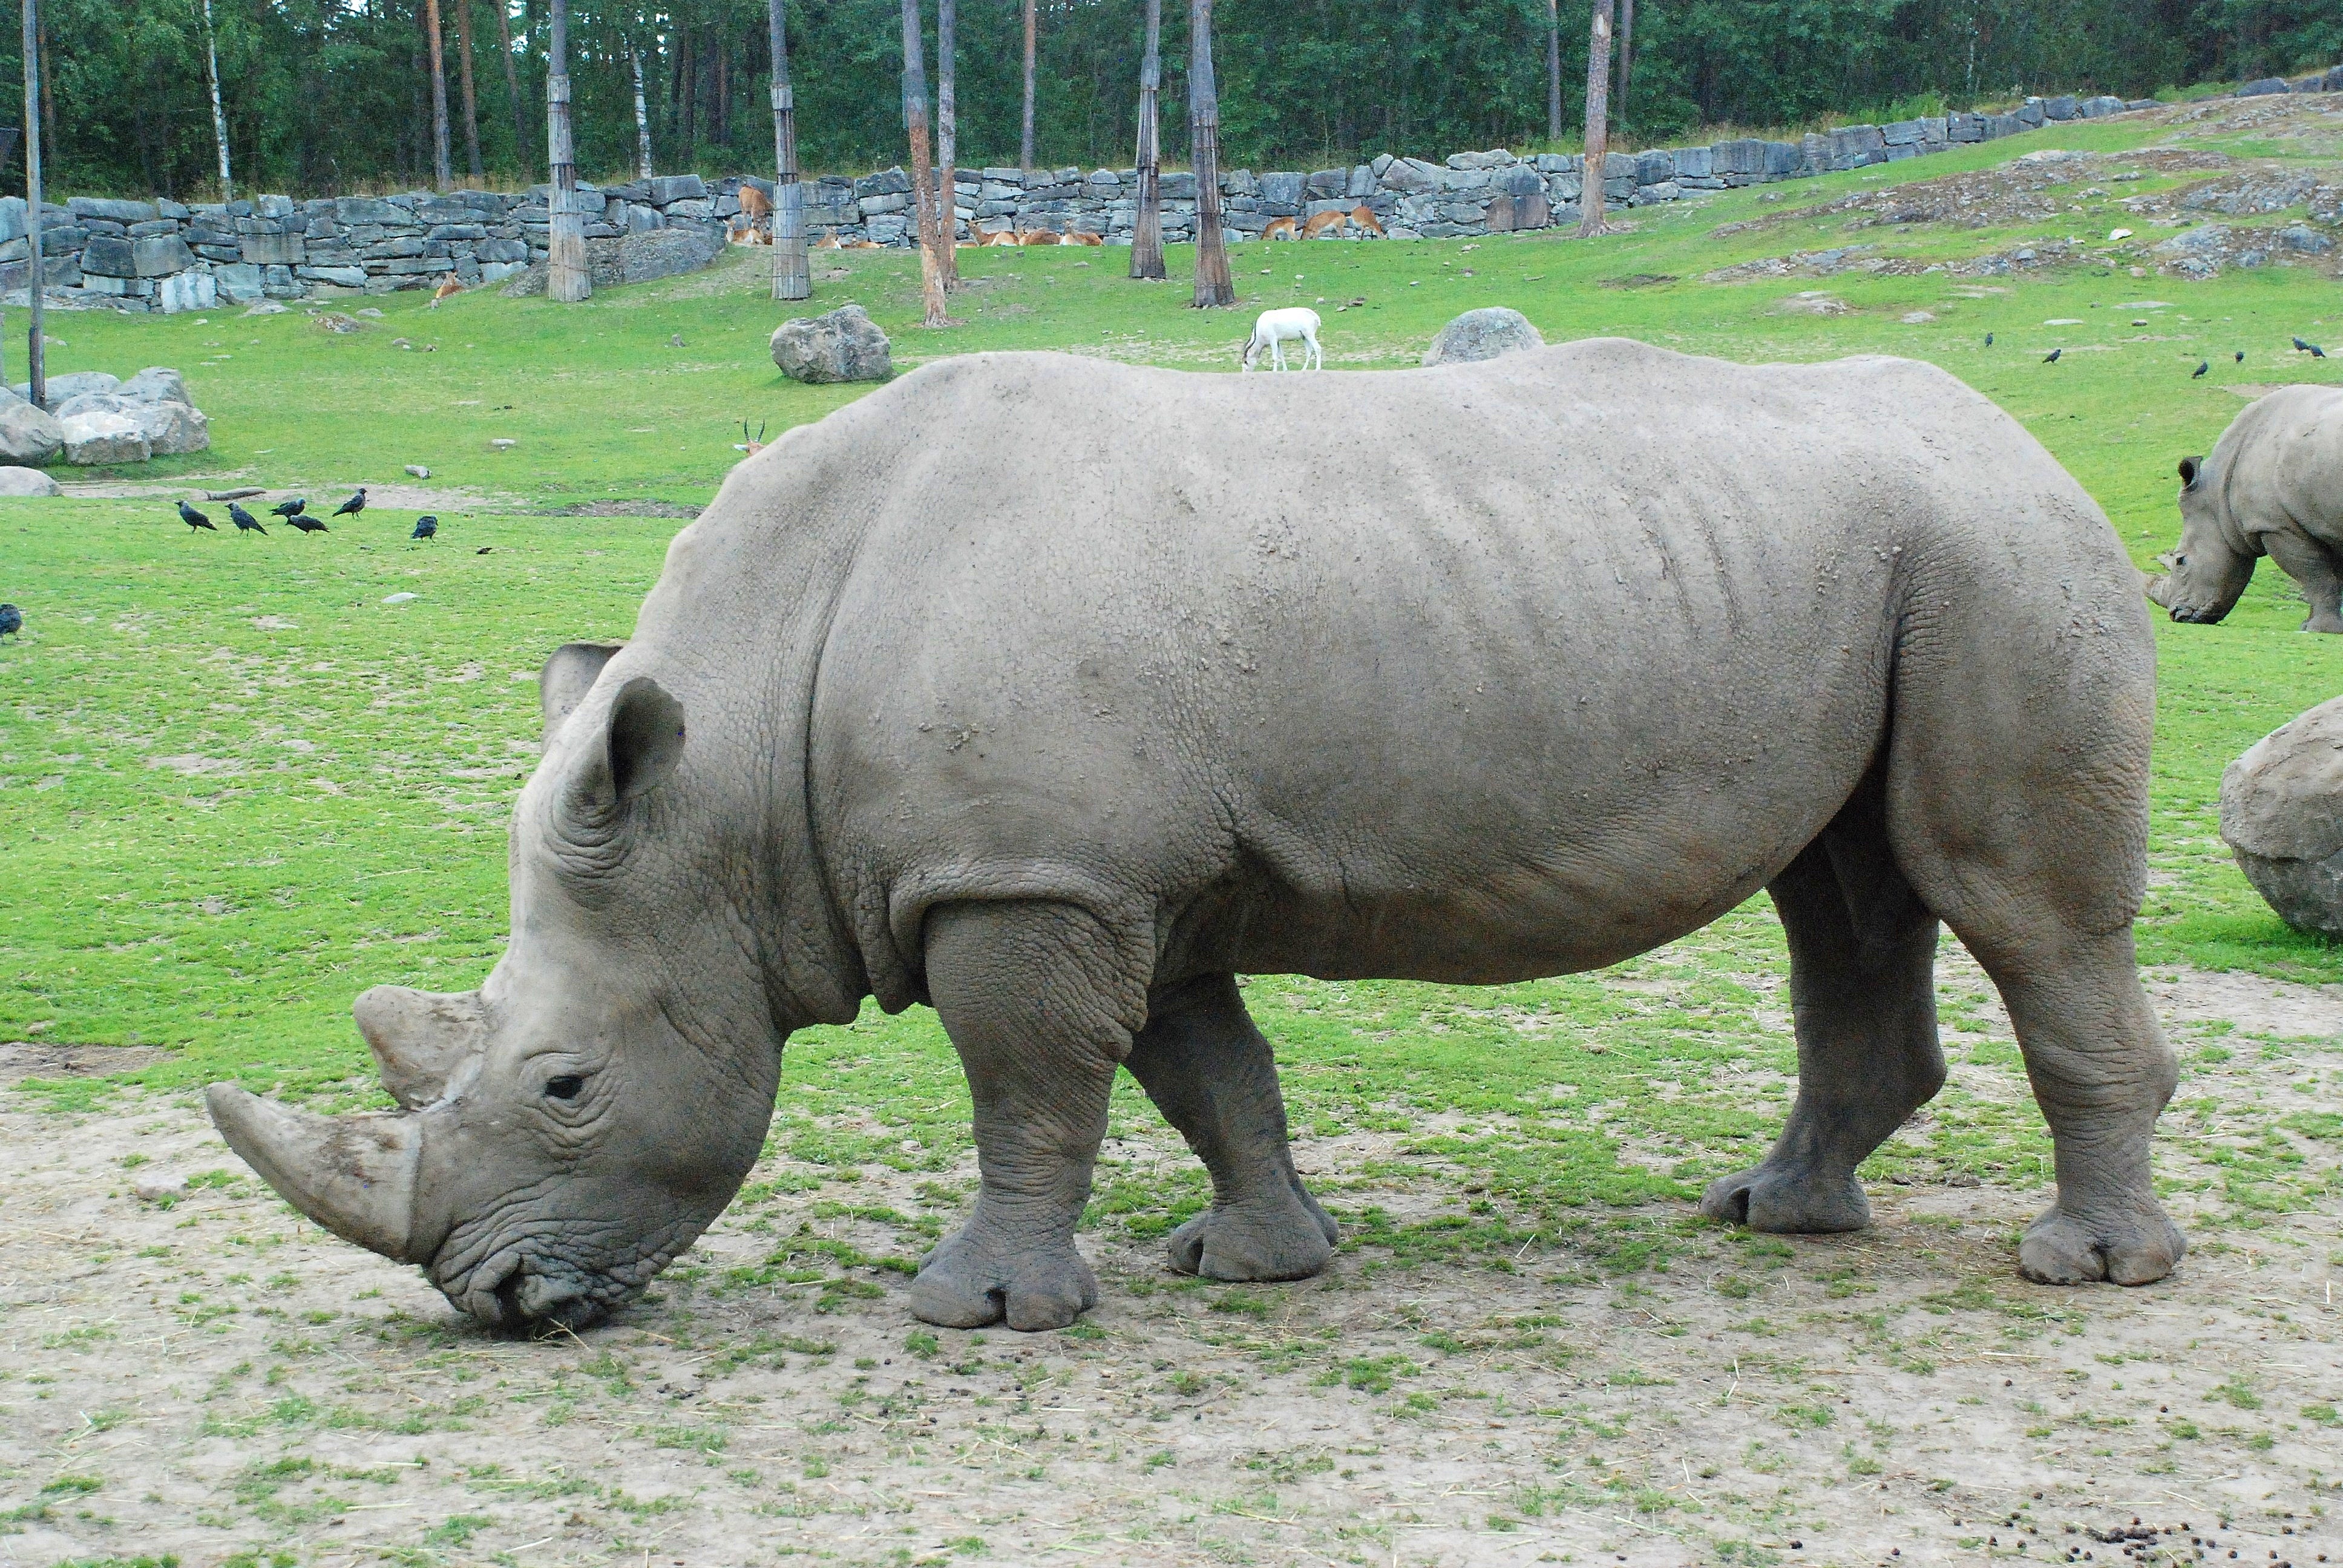
nature, animal, river, wildlife, zoo, horse, mammal, fauna, rhinoceros, hippo